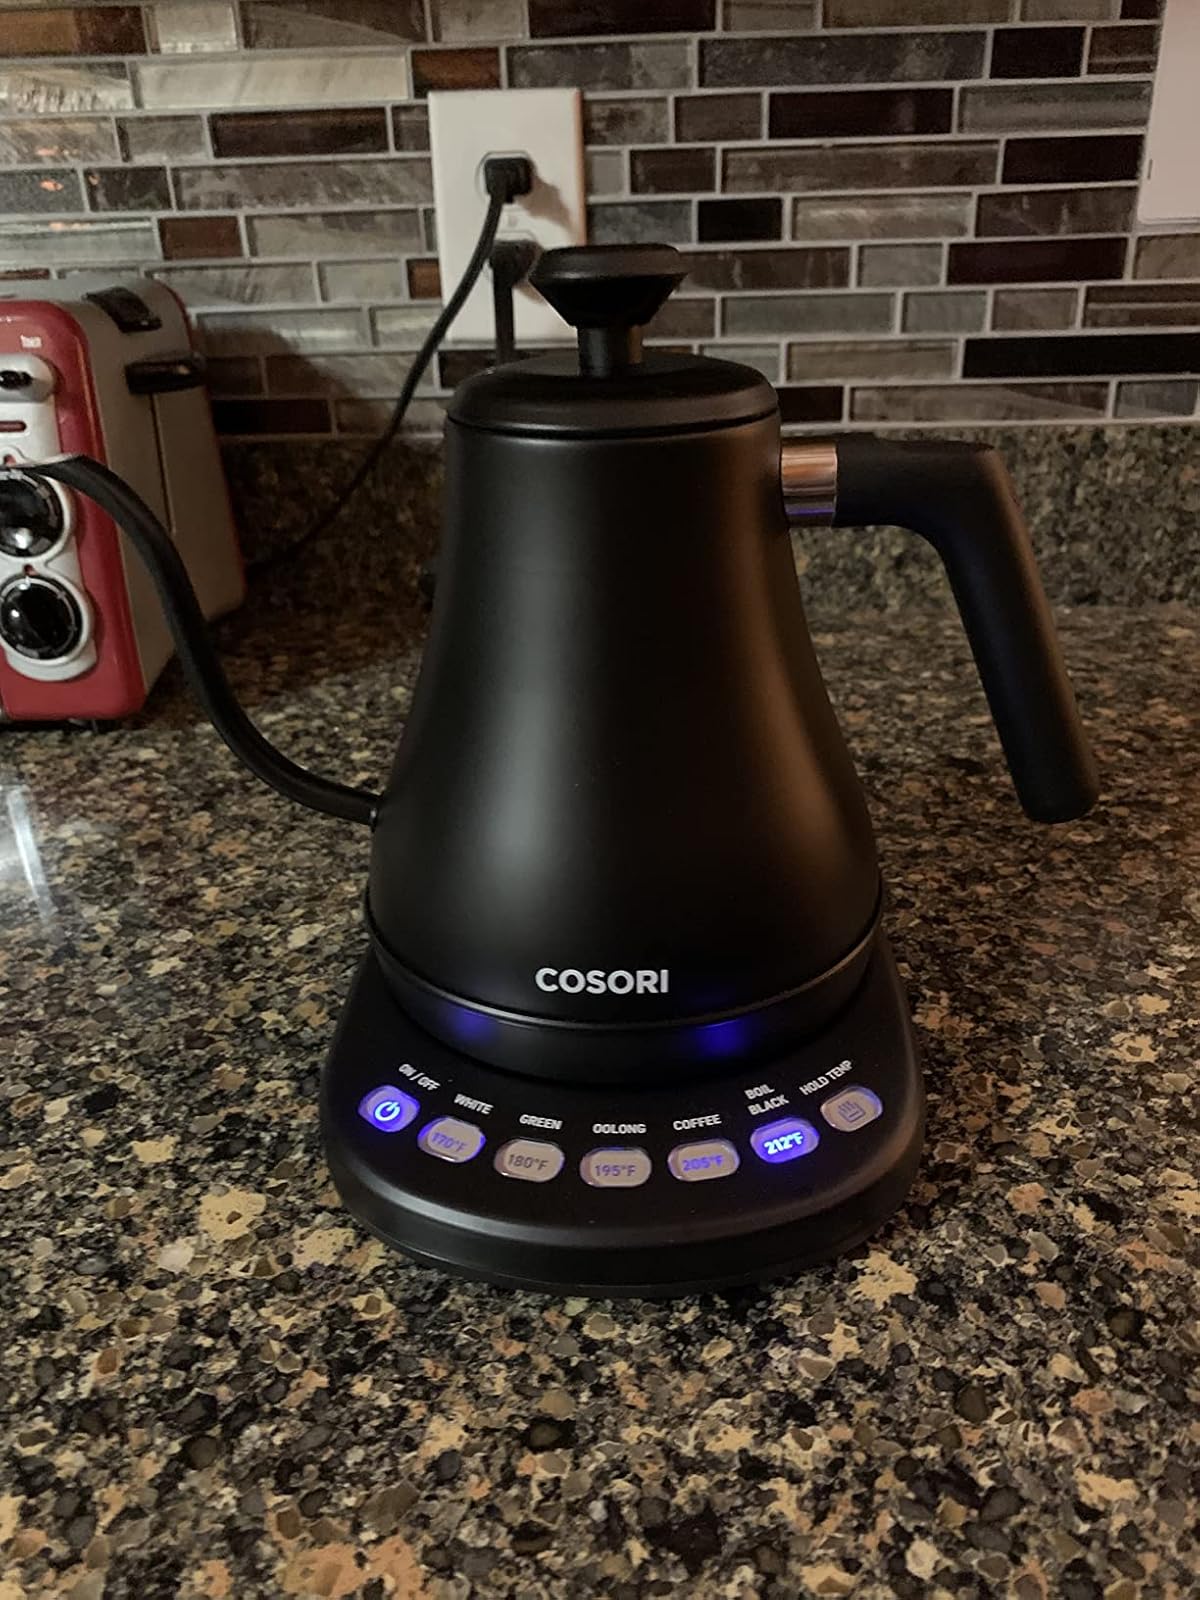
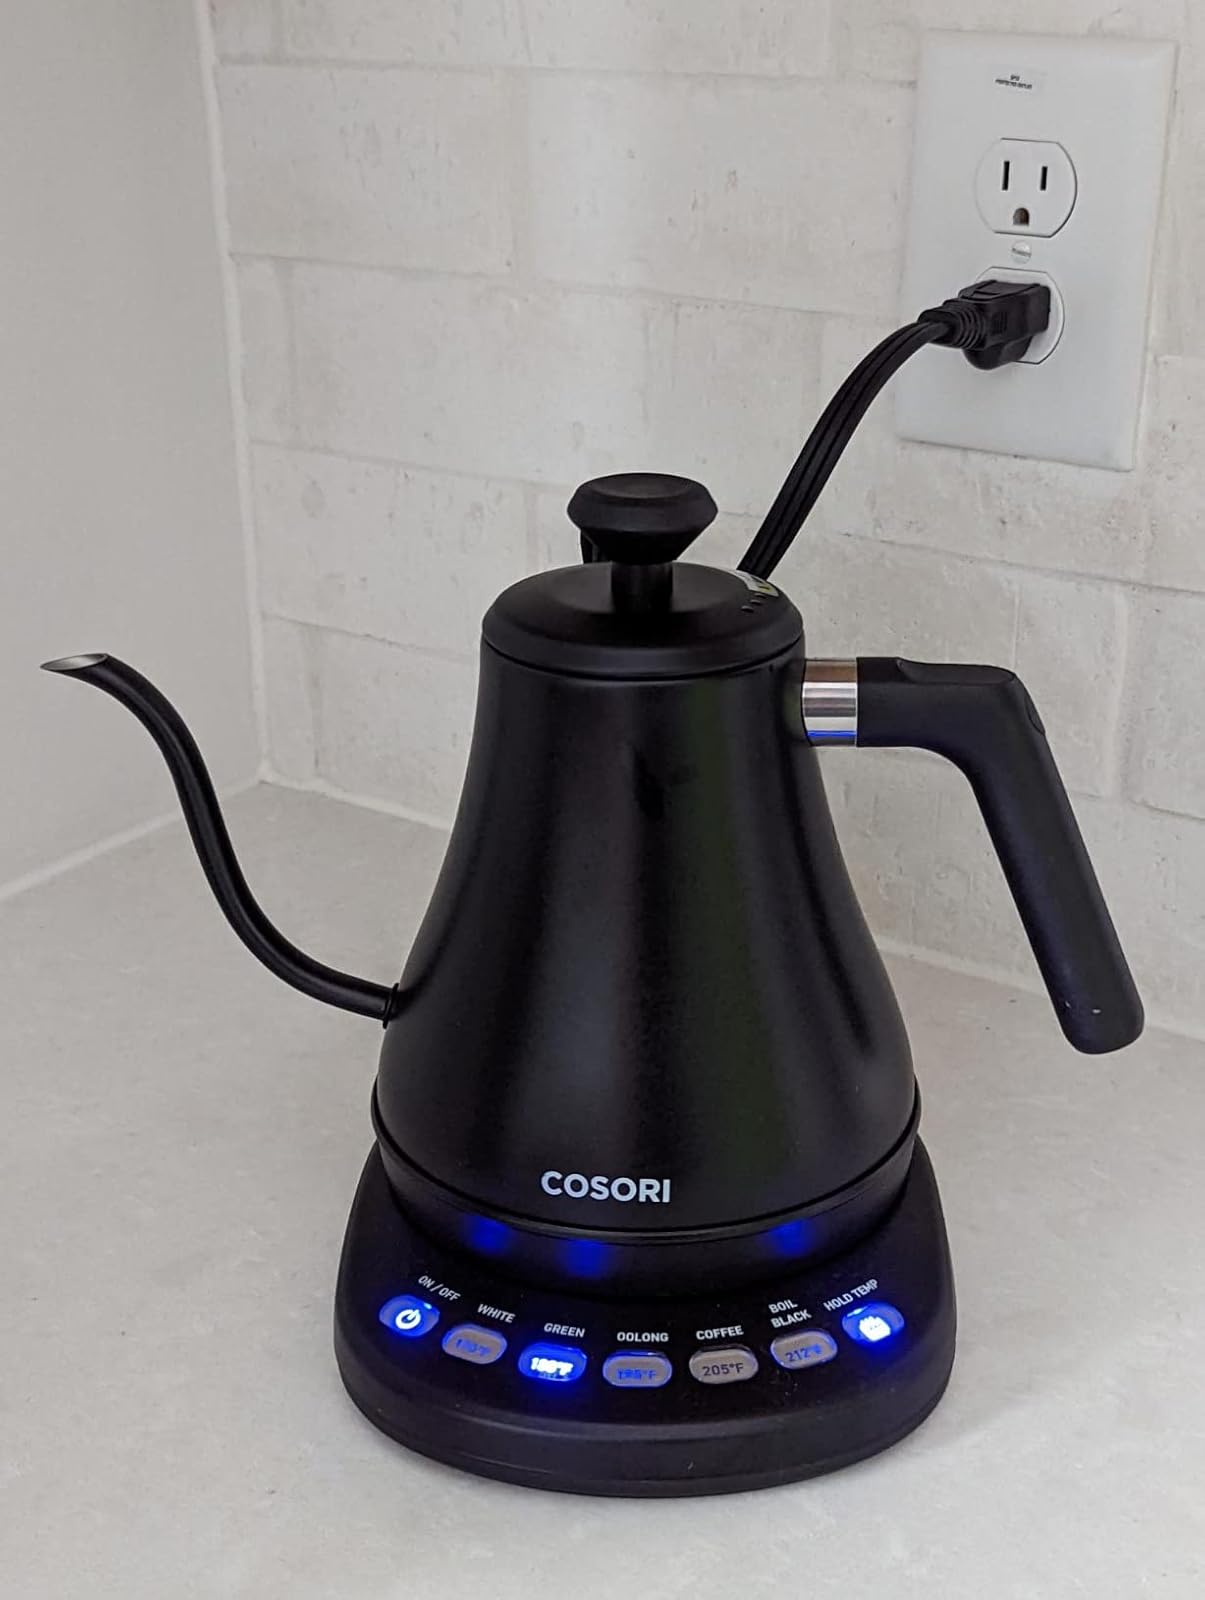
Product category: items_kettle
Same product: yes